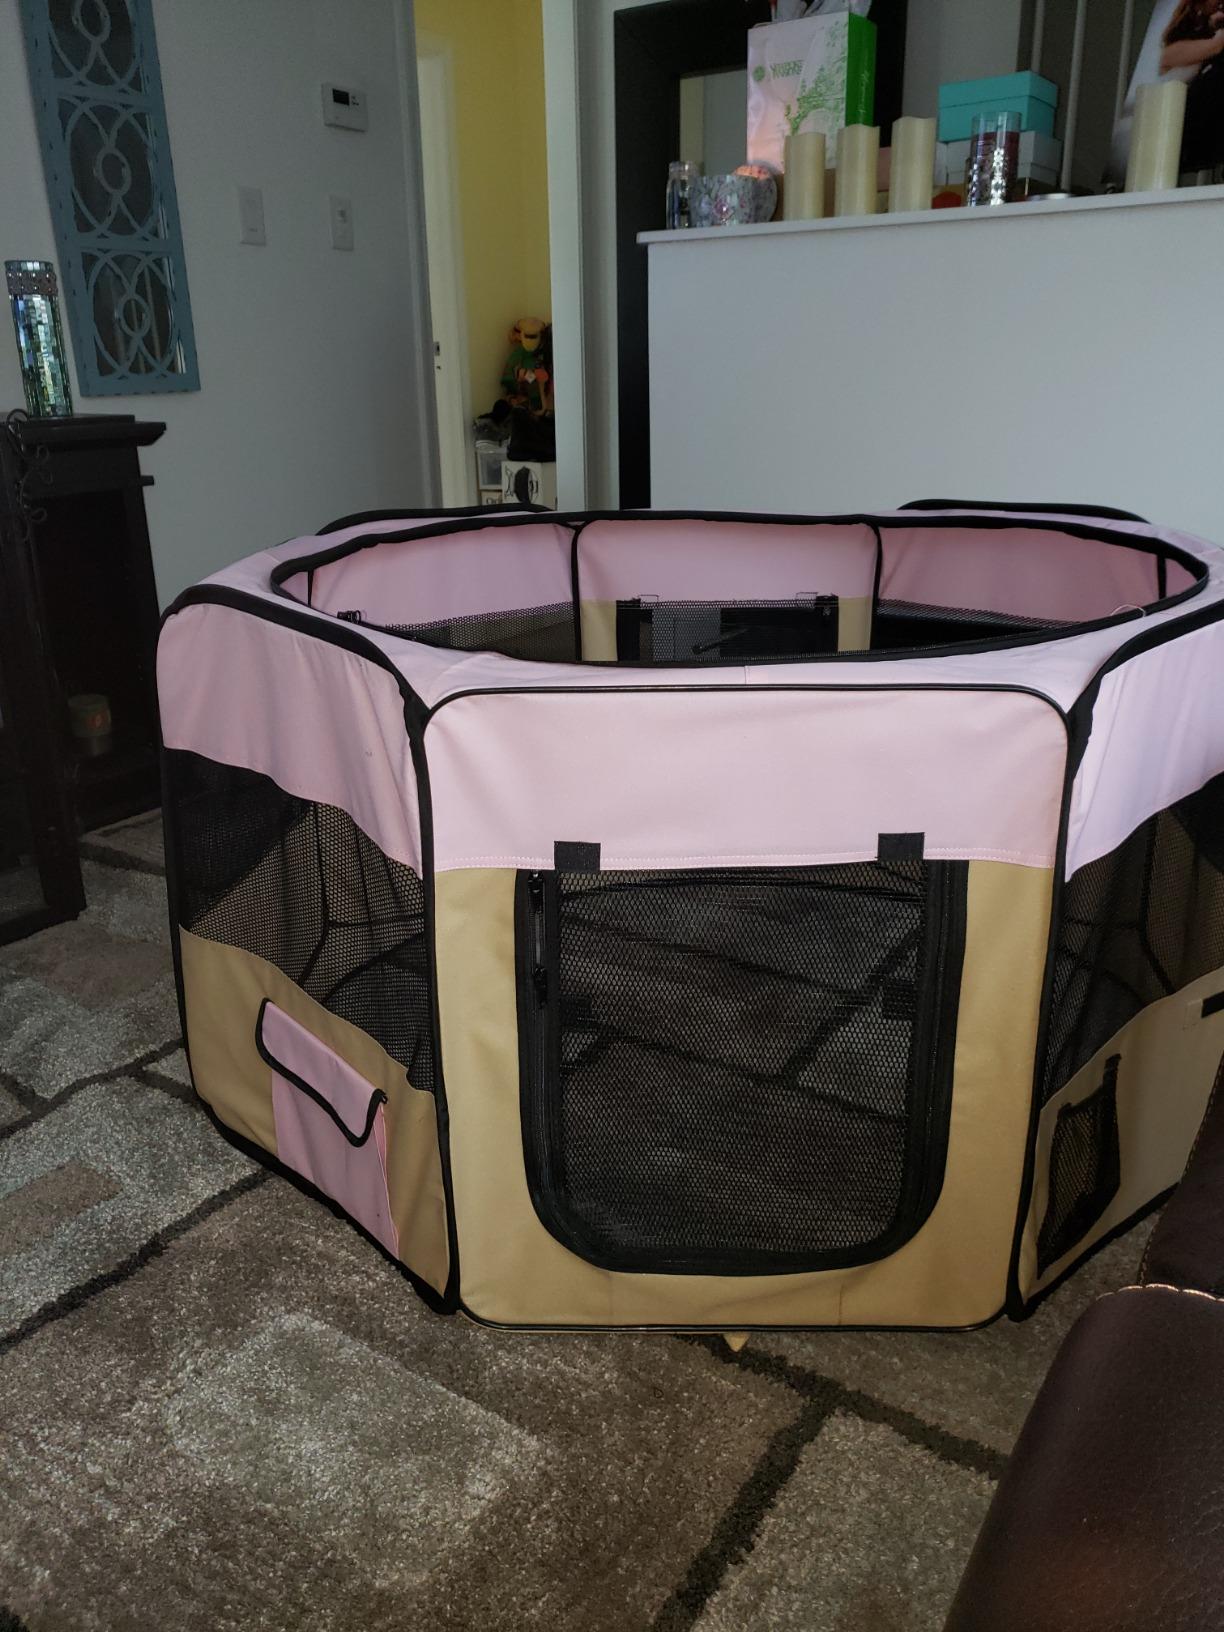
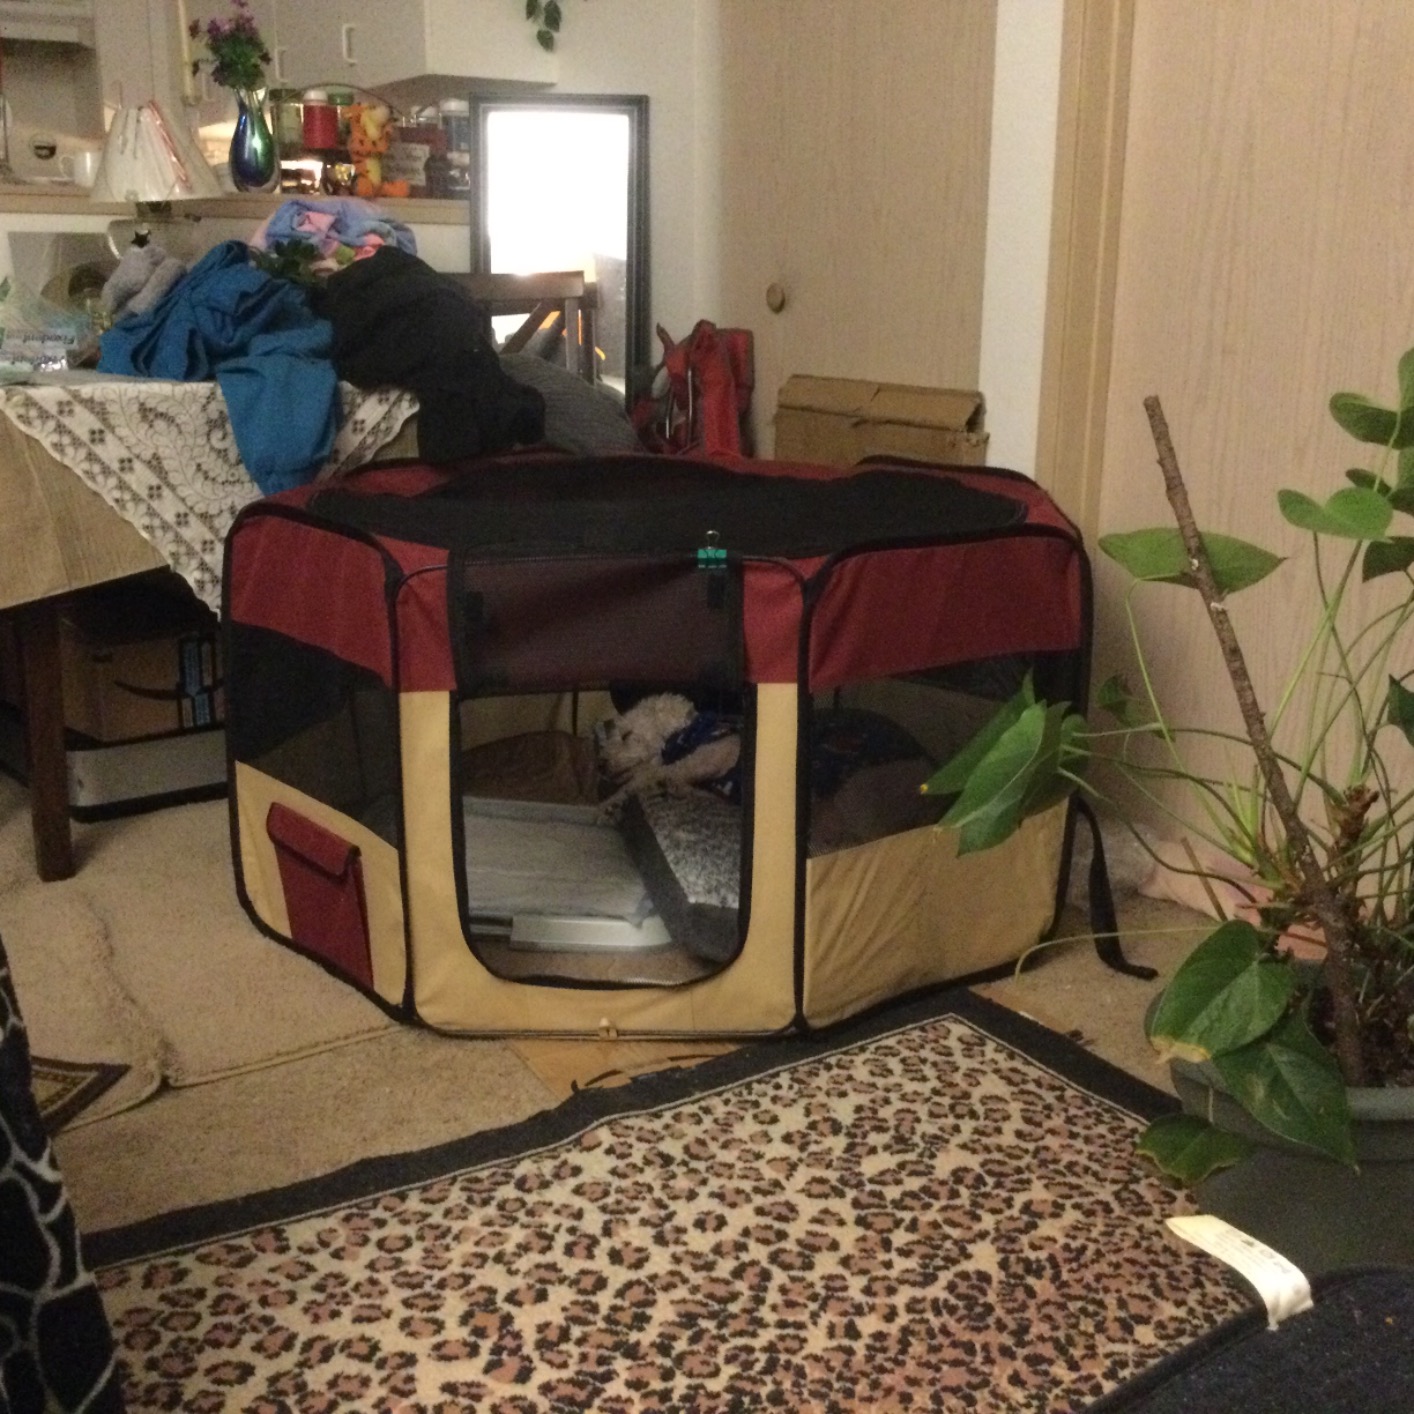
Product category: items_kennel
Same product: no